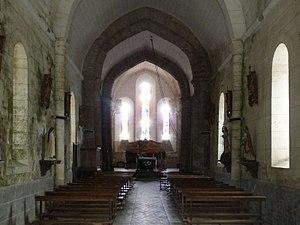
Eglise de Chabrac (16), France